A Yank in the R.A.F.

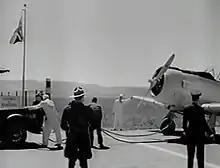
The opening scene depicts a true incident where U.S. aircraft were towed across the Canada–US border.

With principal photography shot from April to July 1941, "A Yank in the R.A.F." leaned heavily on the headline news of the Battle of Britain. The film begins with U.S. North American Harvard trainers arriving very near the U.S./Canada border at the Emerson, Manitoba crossing, as a means of complying with provisions of the Neutrality Acts prohibiting aid to combatants. The depiction of R.C.M.P. and R.C.A.F. officials meeting the aircraft as they were towed across the border is a bit of Hollywood license, but the incident is mainly accurate, although aircraft were usually towed by a team of horses rather than motor vehicles.